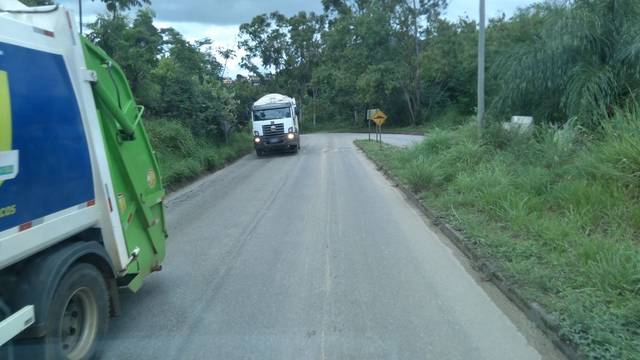
Region: Brazil
Coordinates: -19.874, -43.858